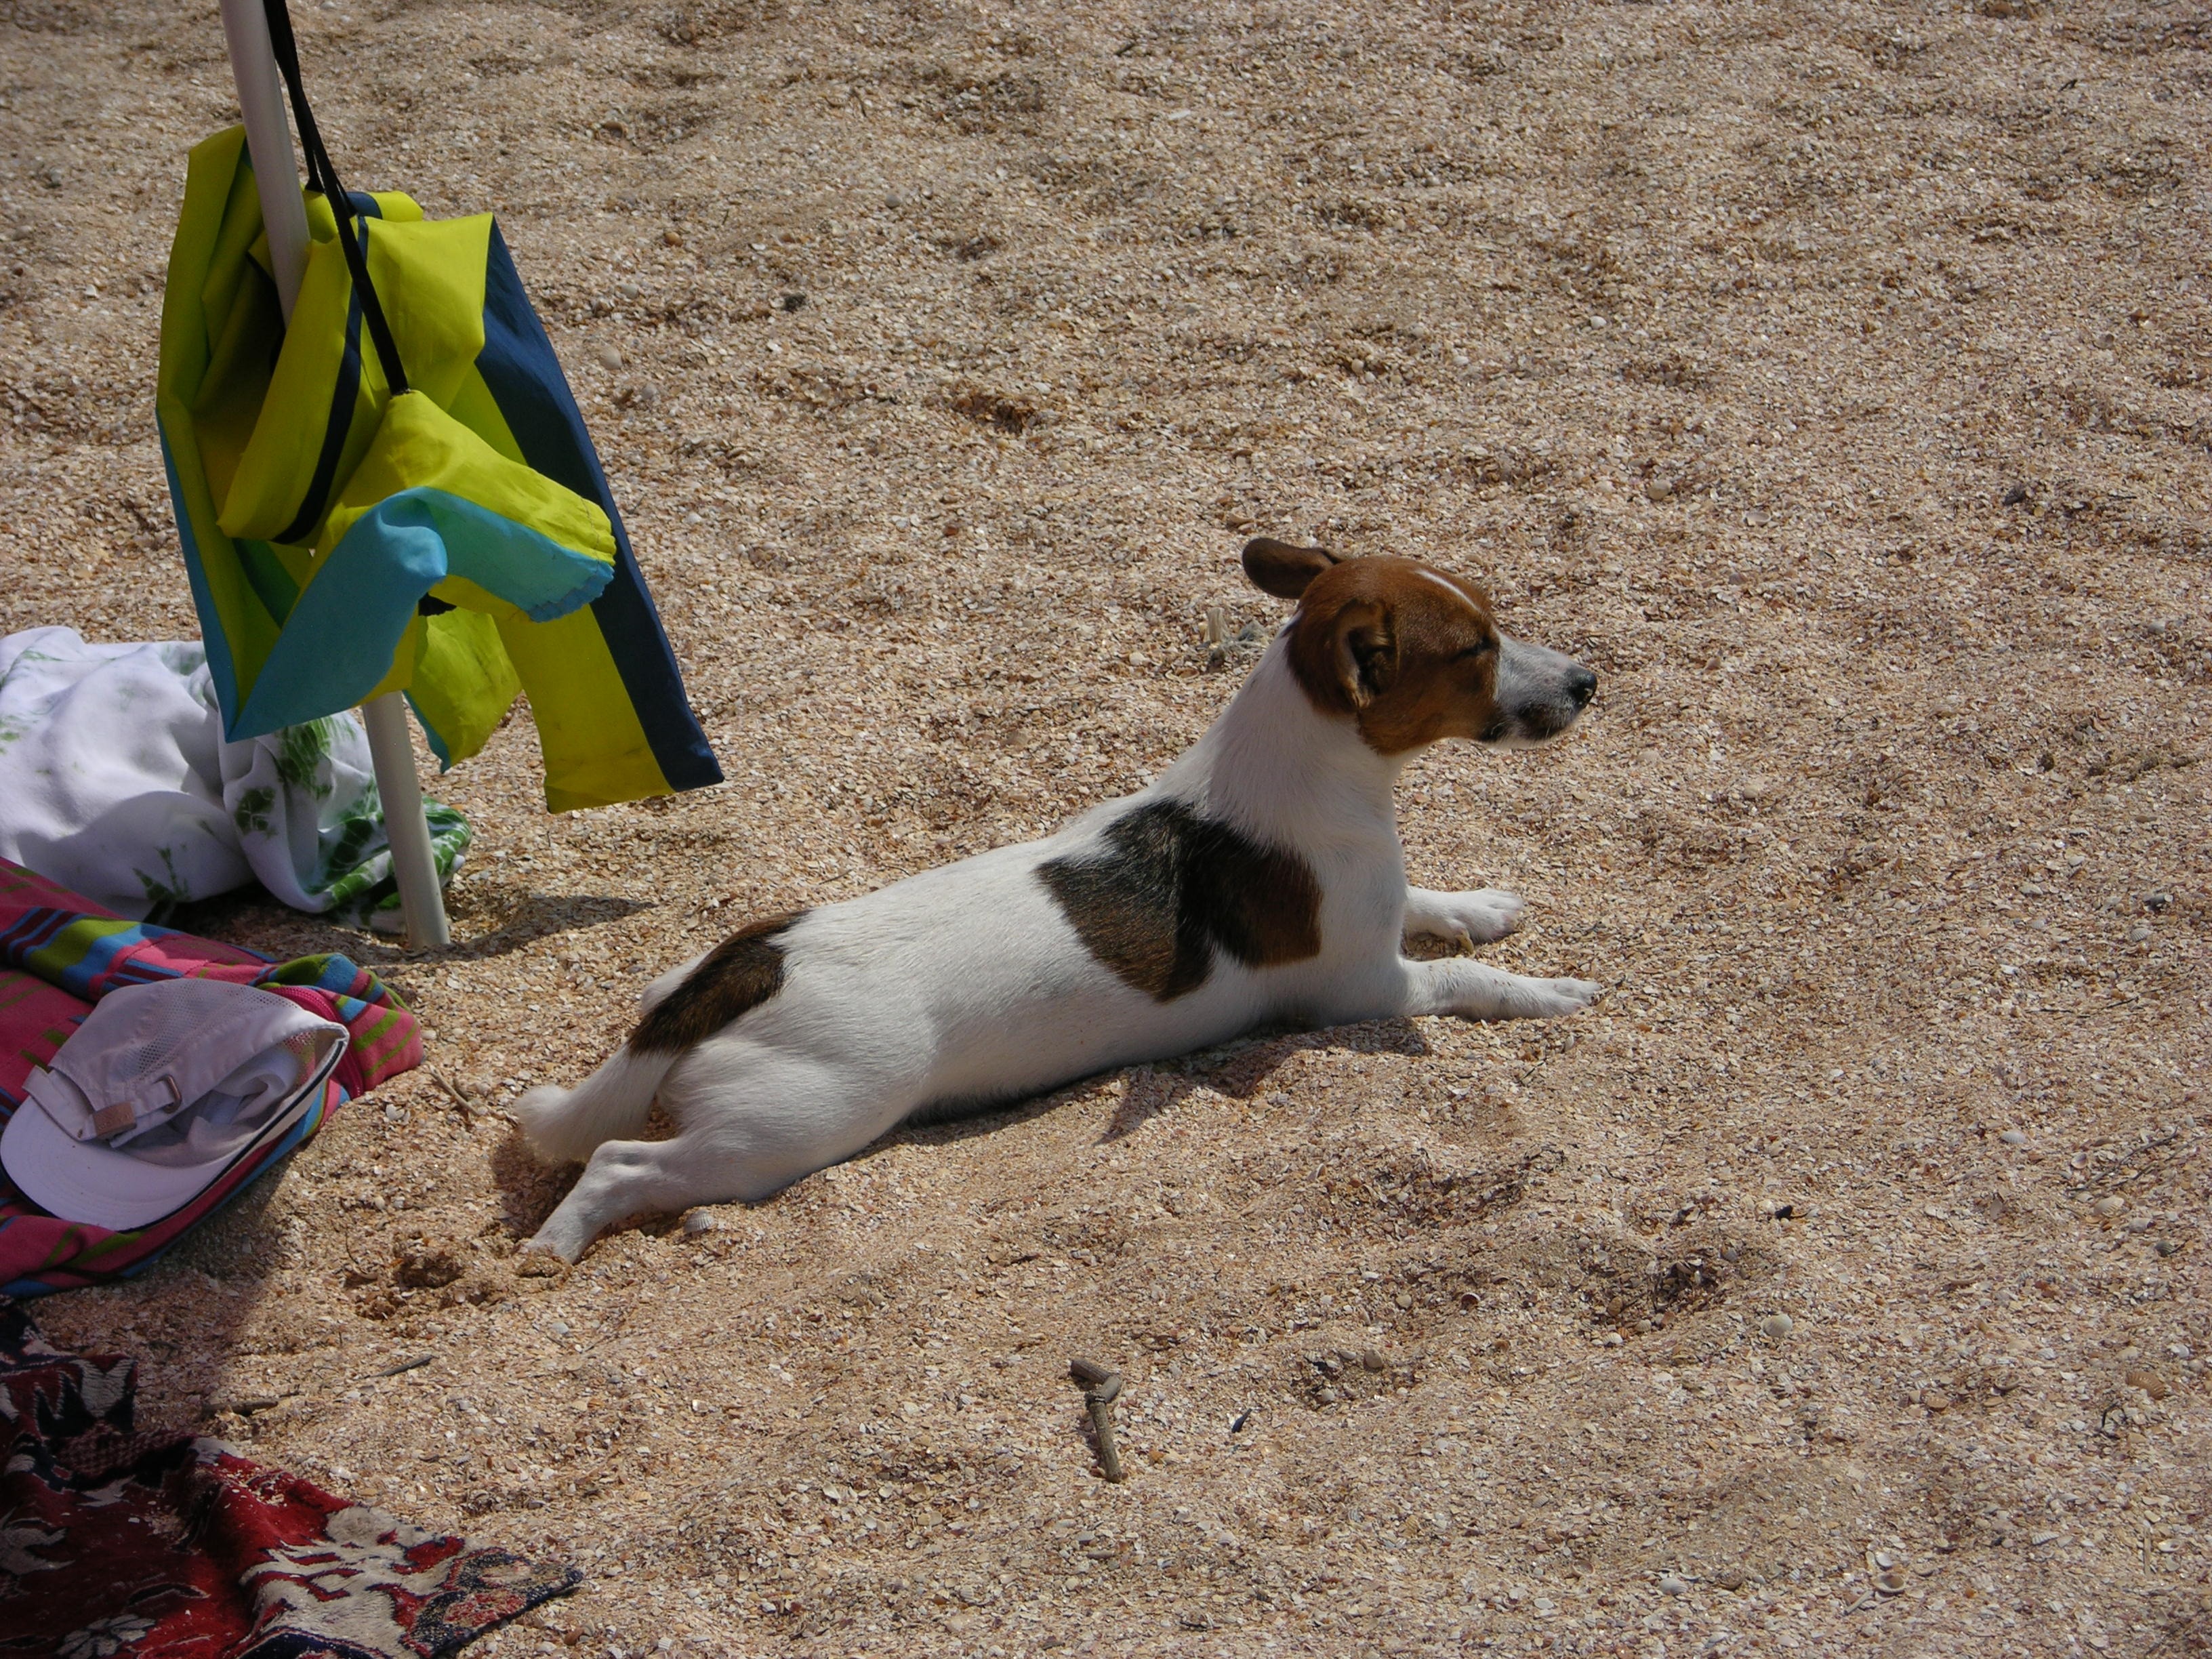
dog, vacation, pet, mammal, fast, terrier, dog like mammal, animal sports